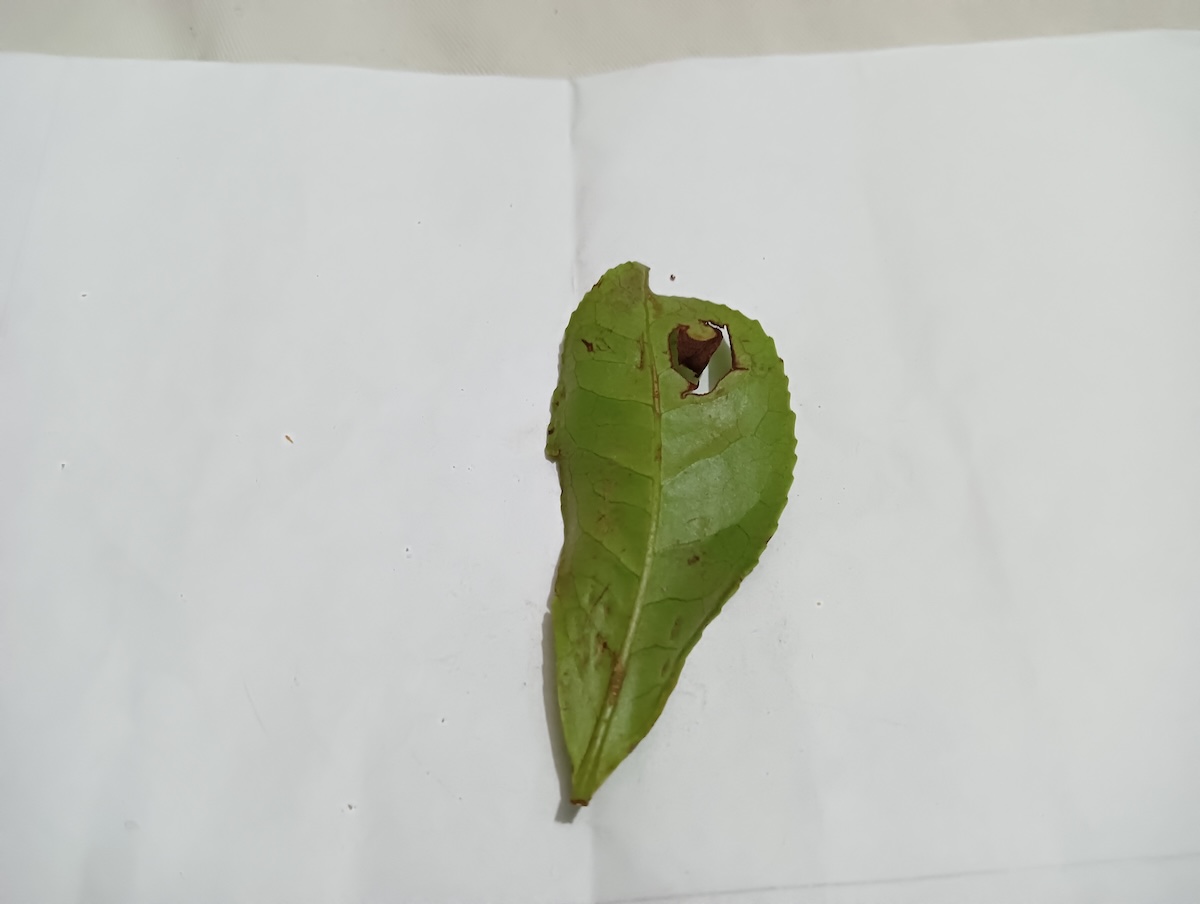
Label: Gray Blight